Chart Suea

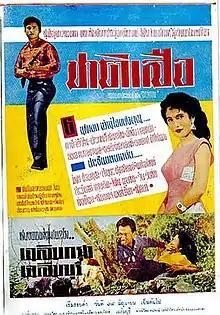

Chart Suea is a Thai film based on a work by "Orawun" (lyu Sresawek). It was premièred on June 18, 1958, at Sala Chalermkrung Royal Theatre and Sala Chalermbure Royal Theatre. The film was directed by Prateb Gomonpis. It is a sequel to the 1956 film "PraiKuarng".